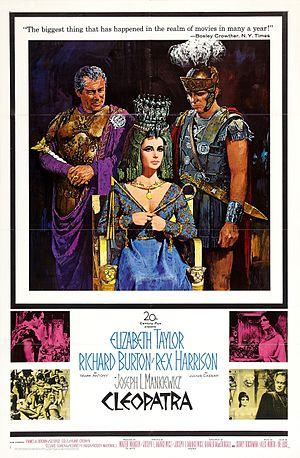
Cléopâtre est un film américain réalisé par Joseph L. Mankiewicz et sorti en 1963. Il retrace la vie tumultueuse de la célèbre reine d'Égypte incarnée par Elizabeth Taylor. Outre sa durée — plus de 4 heures — et sa mise en scène spectaculaire, il est connu pour être un des films les plus chers de tous les temps.